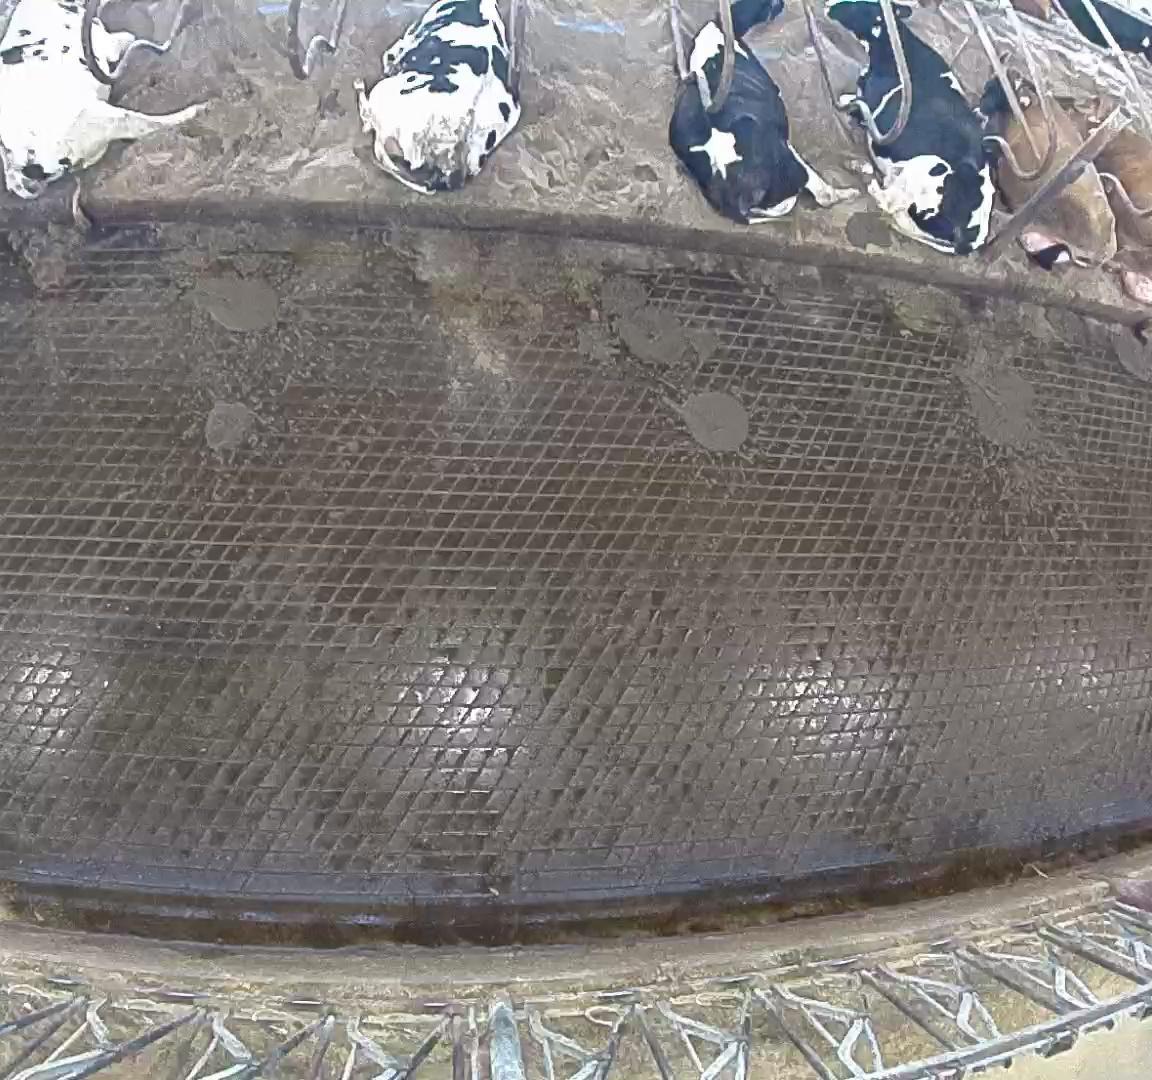
Number of cows: 6